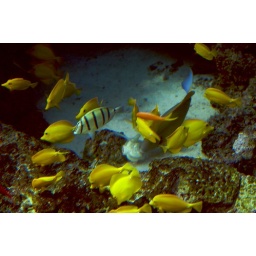
Some colorful tropical fish in the large barrier reef exhibit.